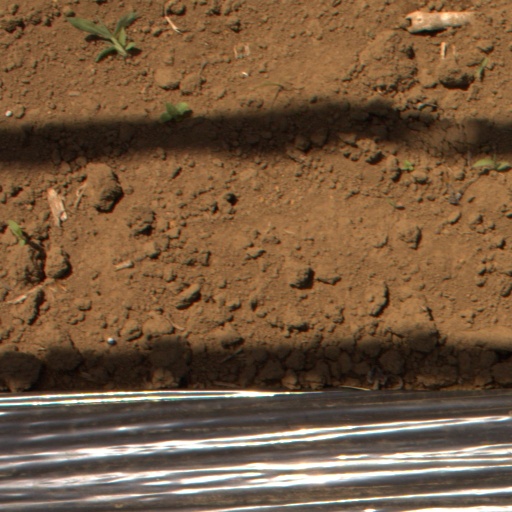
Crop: Jerusalem artichoke